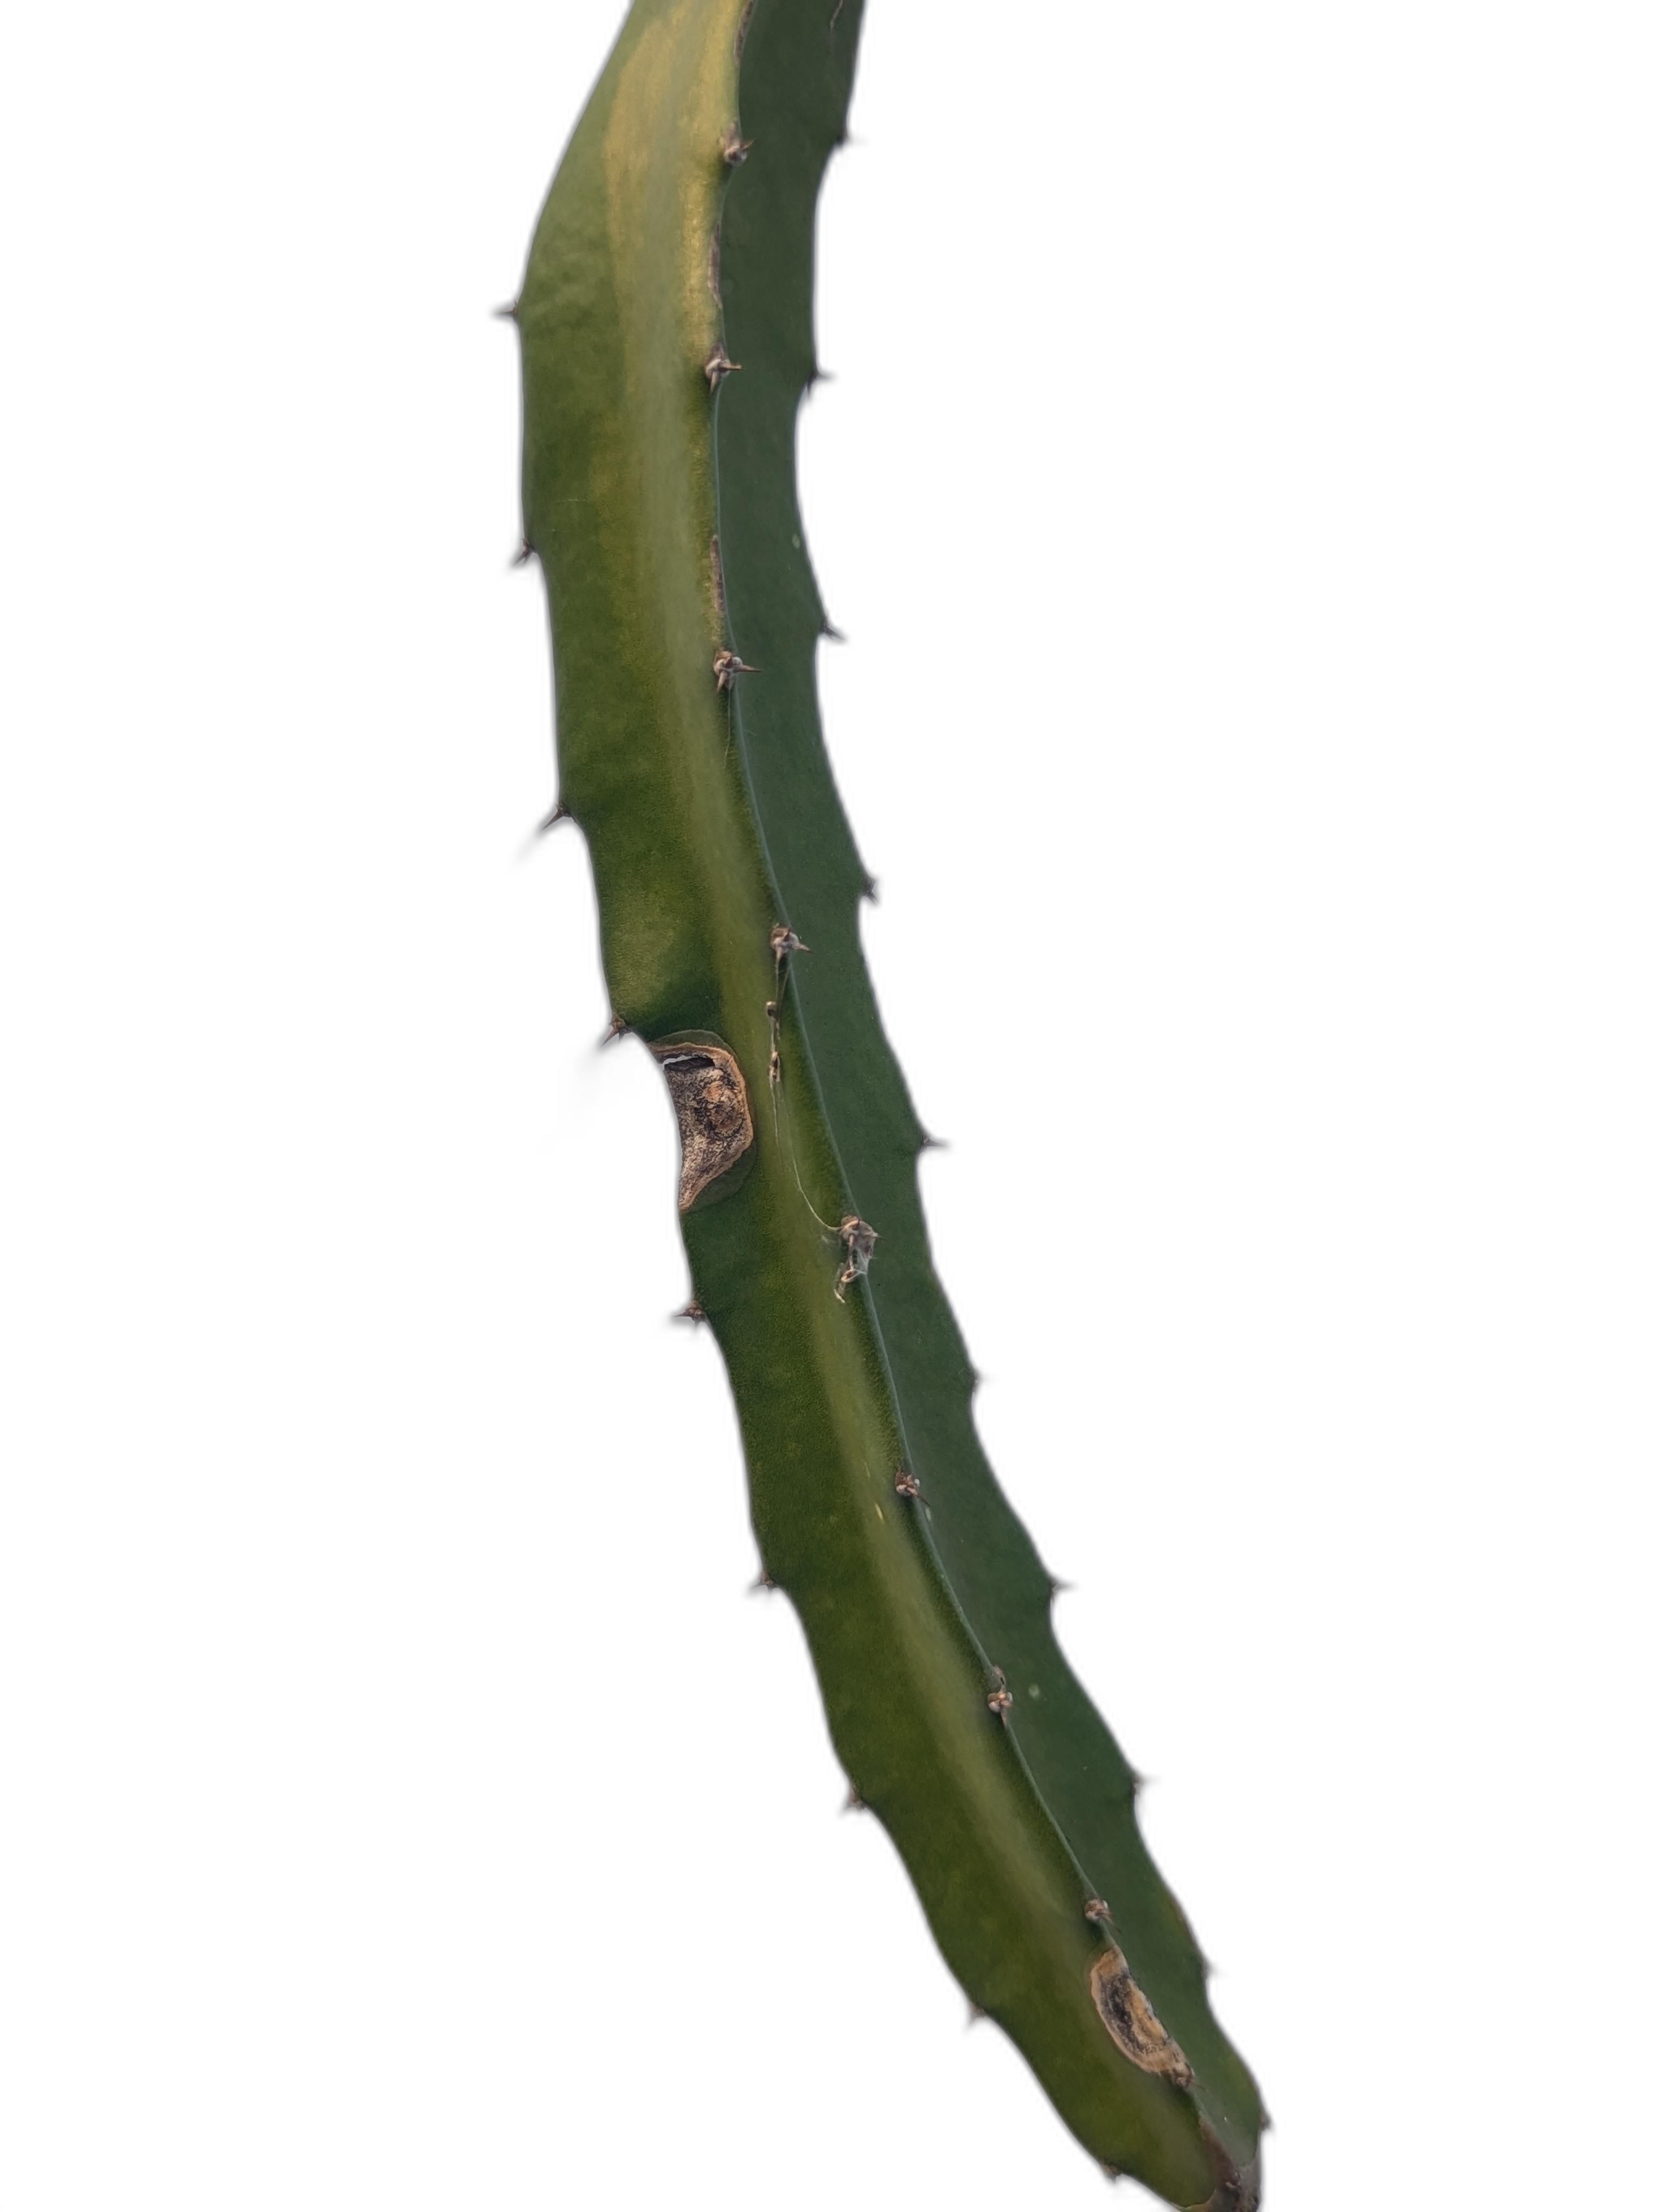
Label: Good leaf